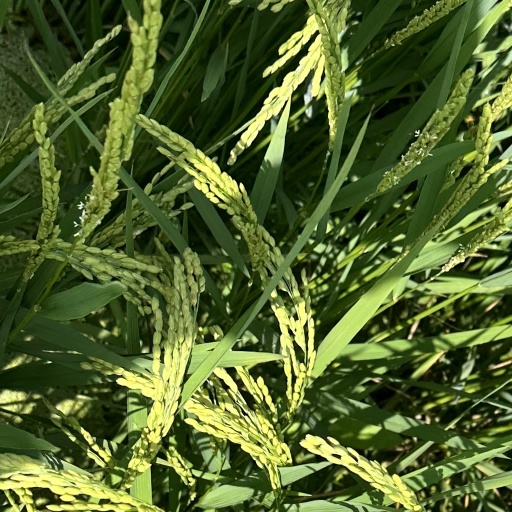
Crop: rice